Moscow Kremlin Museums

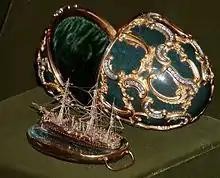
"Memory of Azov" (Fabergé egg with a model of ship in the Kremlin Armoury)

Moscow Kremlin Museums is a major state-run museum in Moscow Kremlin. Its roots lie in the Kremlin Armoury museum founded in 1806, the current form of the museum started in 1991. The Head of the museum (since 2001) is Yelena Gagarina, daughter of cosmonaut Yuri Gagarin. There were 424,922 visitors to the Kremlin Museums in 2020, a drop of 86 percent from 2019 due to the COVID-19 pandemic, but it still ranked 46th on the List of most-visited art museums in the world in 2020.